Elias Crespin

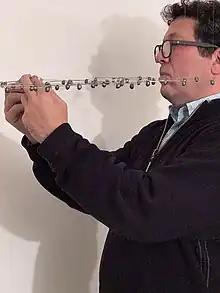
Elias Crespin with one of his works

Elias Crespin (born 1965) is a Venezuelan kinetic artist. Crespin is known for his moving, motorized sculptures, made of series of suspended geometric elements that slowly evolve and unfold in the air. He lives in Paris.